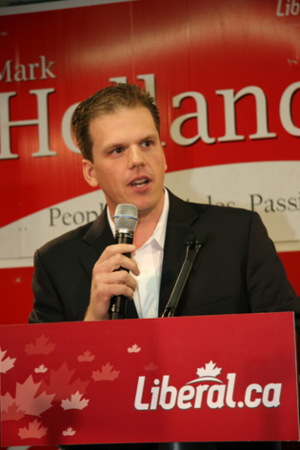
Mark Holland, né le 16 octobre 1974 à Pickering, est un homme politique canadien.